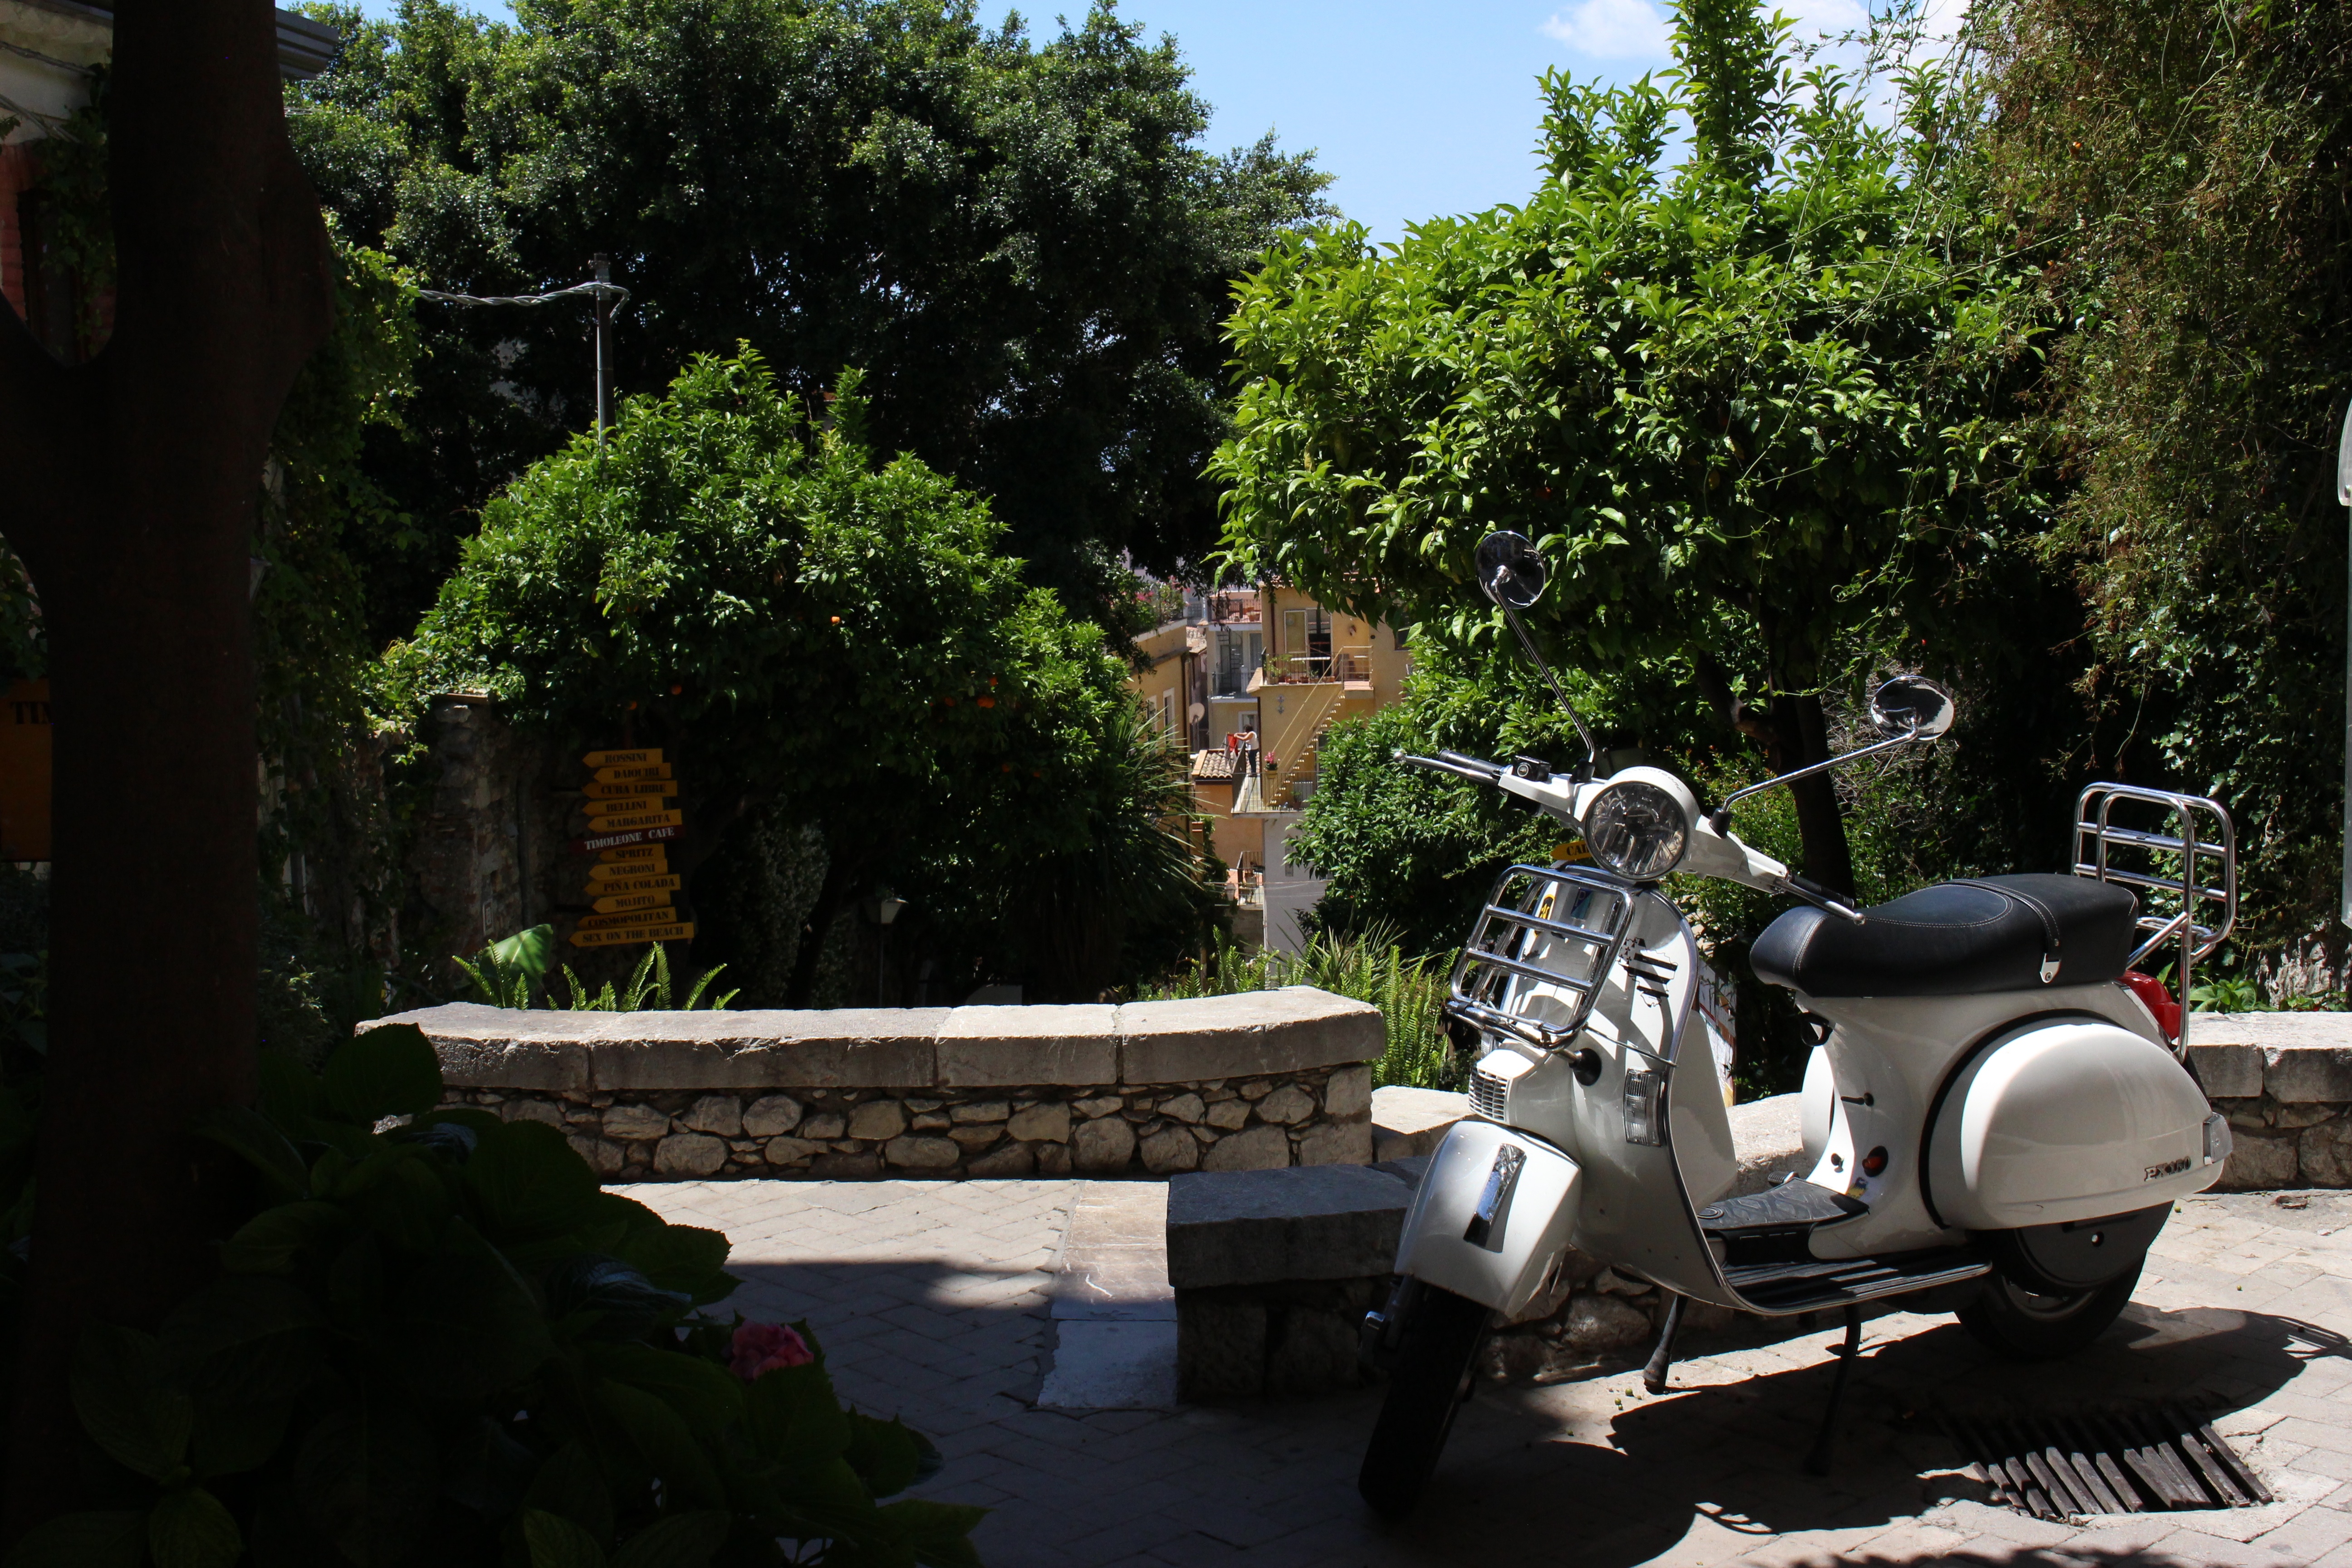
vehicle, backyard, garden, yard